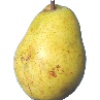
Label: pear_monster